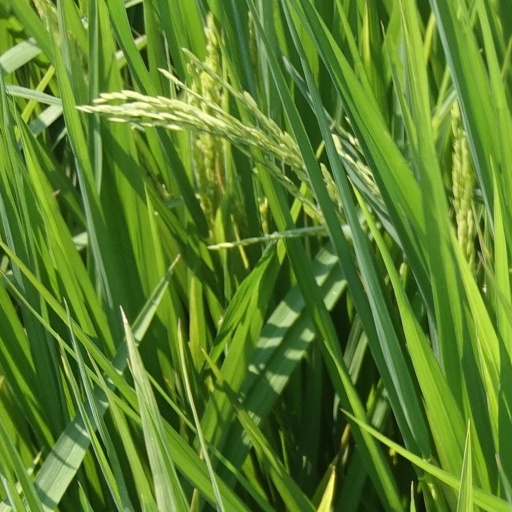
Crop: rice